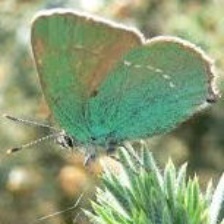
Species: GREEN HAIRSTREAK
Butterfly family (ImageNet category): lycaenid_butterfly